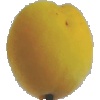
Label: Peach 2